Collins School

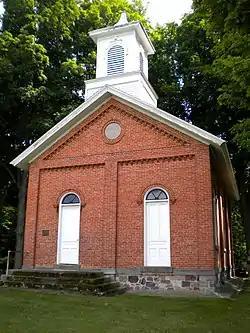
Collins School, July 2009

Collins School, also known as Jamestown Township District #3 School, is a historic one-room school building located in Jamestown Township, Steuben County, Indiana. It was built in 1877, and is a one-story, rectangular, Italianate style brick building. It has a steep gable roof topped by a square-plan belfry containing the original bell. It remained in use as a school until in 1943. It was restored in 1966–1967.